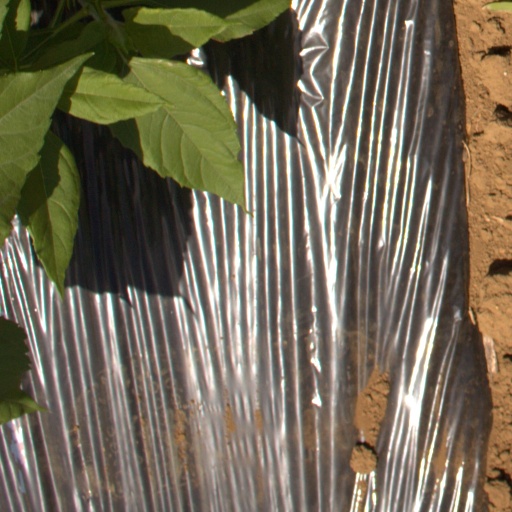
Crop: Jerusalem artichoke